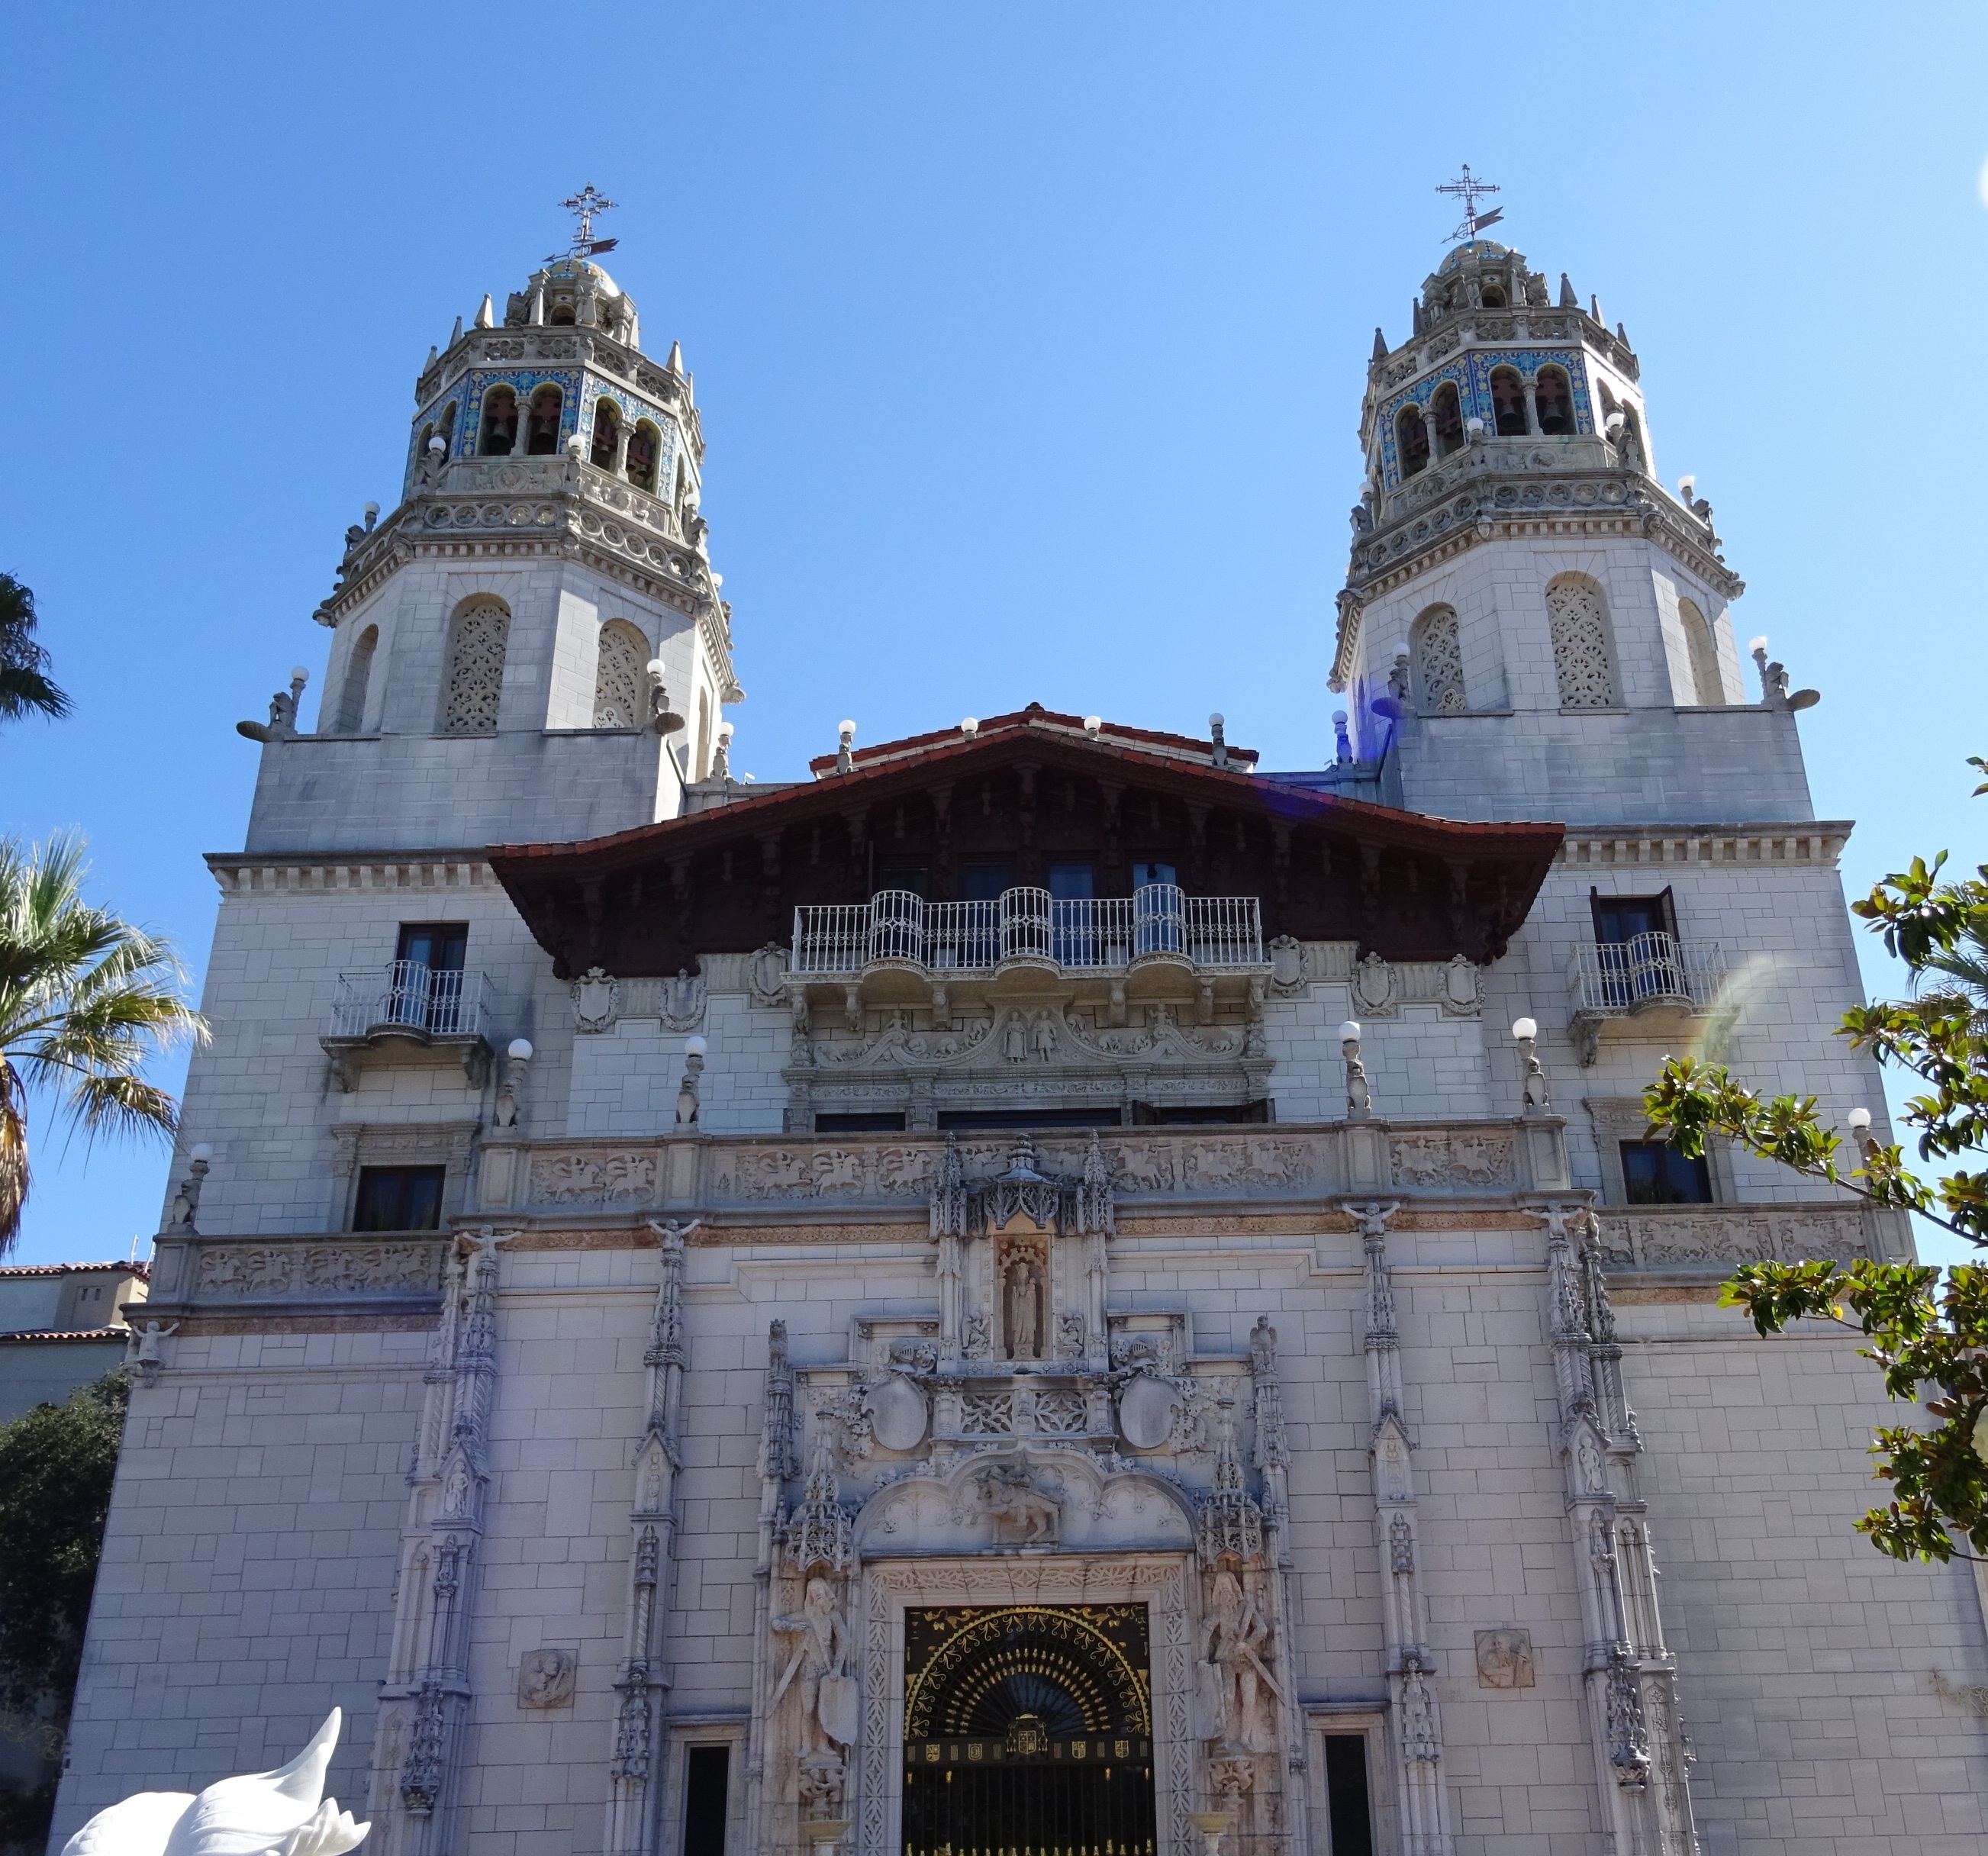
coast, architecture, building, chateau, palace, tower, ranch, usa, america, castle, landmark, facade, cathedral, tourism, california, place of worship, monastery, pacific, monterey, tours, historic site, ancient history, san simeon, hearst castle, byzantine architecture